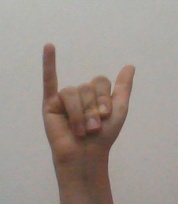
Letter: ya